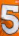
Number: 5